High Seas Fleet

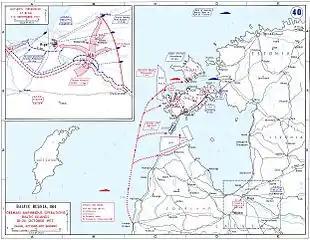
Movements of the German fleet during Operation Albion

In early 1907, enough battleships—of the and es—had been constructed to allow for the creation of a second full squadron. On 16 February 1907, Kaiser Wilhelm renamed the Home Fleet the High Seas Fleet. Admiral Prince Heinrich of Prussia, Wilhelm II's brother, became the first commander of the High Seas Fleet; his flagship was . While on a peacetime footing, the Fleet conducted a routine pattern of training exercises, with individual ships, with squadrons, and with the combined fleet, throughout the year. The entire fleet conducted several cruises into the Atlantic Ocean and the Baltic Sea. Prince Henry was replaced in late 1909 by Vice Admiral Henning von Holtzendorff, who served until April 1913. Vice Admiral Friedrich von Ingenohl, who would command the High Seas Fleet in the first months of World War I, took command following the departure of Holtzendorff. replaced "Deutschland" as the fleet flagship on 2 March 1913.